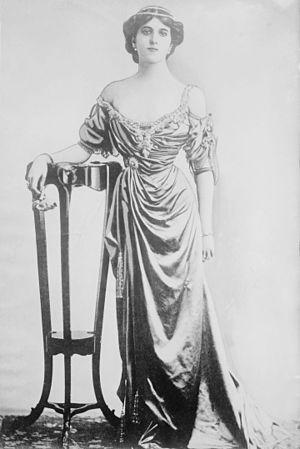
Anita Delgado est une danseuse de flamenco et chanteuse espagnole né à Malaga le 8 février 1890 et morte à Madrid le 7 juillet 1962. Elle devint l'épouse du Maharaja de Kapurthala et prit le titre de « Princesse de Kapurthala ».